Describe the emotion expressed in this image:  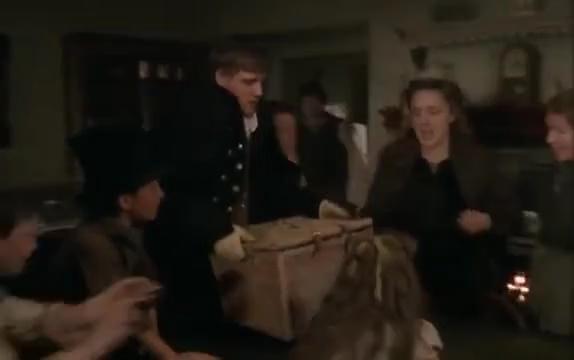
This person displays Fear, valence and arousal with high intensity.